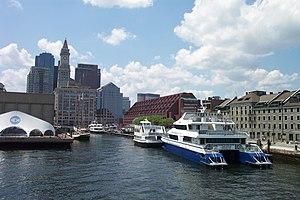
Le port de Boston est un grand port maritime localisé dans le Boston Harbor à proximité de la ville de Boston. Il est le plus gros port du Massachusetts et l'un des plus importants de la Côte Est des États-Unis.